Tharle Village

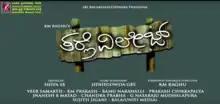
Film Poster

Tharle Village, also referred to as Tarle Village, is a 2016 Indian Kannada comedy drama film written and directed by KM Raghu. The film uses several actors from the 2015 Raam Reddy film "Thithi," Channegowda, Thammegowda, Abhishek H.N., and Singrigowda, but is otherwise unrelated to the film.